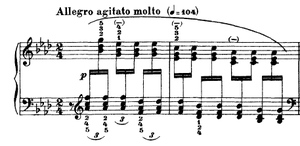
Les Études d'exécution transcendante, S. 139, sont un recueil de pièces pour piano parmi les plus difficiles jamais écrites composées par Franz Liszt. Elles font partie, avec la Sonate en si mineur, des œuvres majeures pour piano seul du compositeur hongrois. Redoutées des pianistes jusque dans les plus grands concours internationaux pour leurs multiples difficultés techniques, elles font aujourd'hui partie des œuvres incontournables du répertoire des pianistes modernes. Elles servent de base à la technique pianistique et préfigurent pour certaines d'entre elles déjà l’impressionnisme musical.